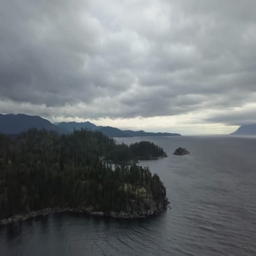
aerial 4k drone footage of a beautiful landscape during a rainy and cloudy autumn evening .